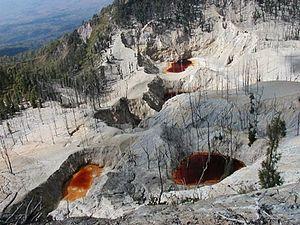
L'Inielika ou Inie Lika, en indonésien Gunung Inielika ou Gunung Inie Lika, est un volcan d'Indonésie situé sur l'île de Florès, au nord de la ville de Bajawa. Seules deux éruptions lui sont connues, la dernière qui s'est produite en 2001 ayant donné naissance à plusieurs petits cratères dont le fond est occupé par des lacs temporaires aux eaux rouges.
Un lac acide est un lac, généralement d'origine volcanique tel un lac de cratère ou un maar, dont les eaux se sont acidifiées par dissolution de gaz volcaniques.
Florès, en indonésien Pulau Flores, est une île d'Indonésie longue de 360 kilomètres faisant partie des petites îles de la Sonde et située à 767 km au nord-ouest de l'Australie. Elle se trouve à 0,32 km à l'est de l'île de Rinca, à 0,7 km à l'ouest de l'île d'Adonara, dans l'archipel Solor, et à 45 km au nord de l'île de Sumba. À 25 km à l'ouest se situe l'île de Komodo. Son nom vient du portugais Flores qui signifie en français « fleurs ». Florès borde la mer homonyme au nord et la mer de Savu au sud.